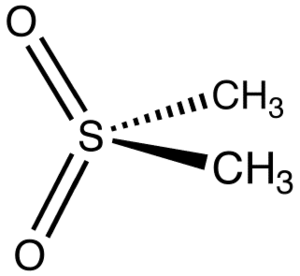
Metylsulfonylmetan
Stregformel af Metylsulfunylmetan.
Metylsulfunylmetan er en organosvovlforbindelse med molekylformelen (CH₃)₂SO₂.. Det kendes også under flere andre navne heriblandt DMSO₂ methylsulfon og dimethylsulfon. Det farveløse faste stof indeholder en sulfonylgruppe, og kemisk er det relativt inert. Det findes naturligt i visse primitive planter og er til stede i små mængde i mange slags fødevarer, men forhandles også som kosttilskud.